Finnish Rally Championship

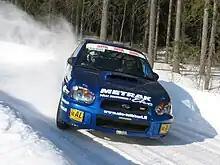
Jukka Ketomäki at the 2005 Peurunkaralli

The Finnish Rally Championship is the national rally championship in Finland. The series currently has four classes; Super4 (including R5, S2000 and old WRC cars), Production4 (including Group N cars), R2 (including R2 and R1 cars) and Super2 (including other 2WD cars apart from R2 and R1).